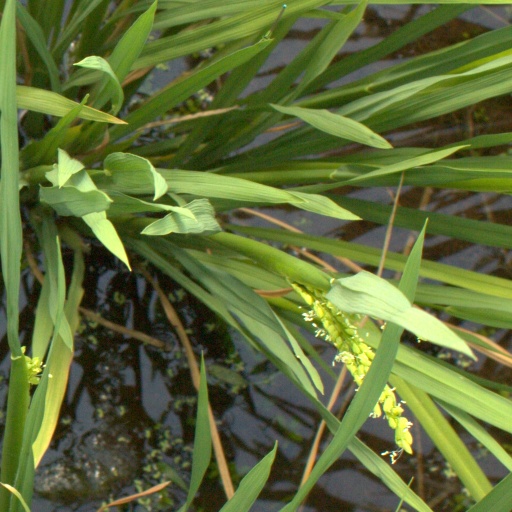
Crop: rice